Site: brandenburg
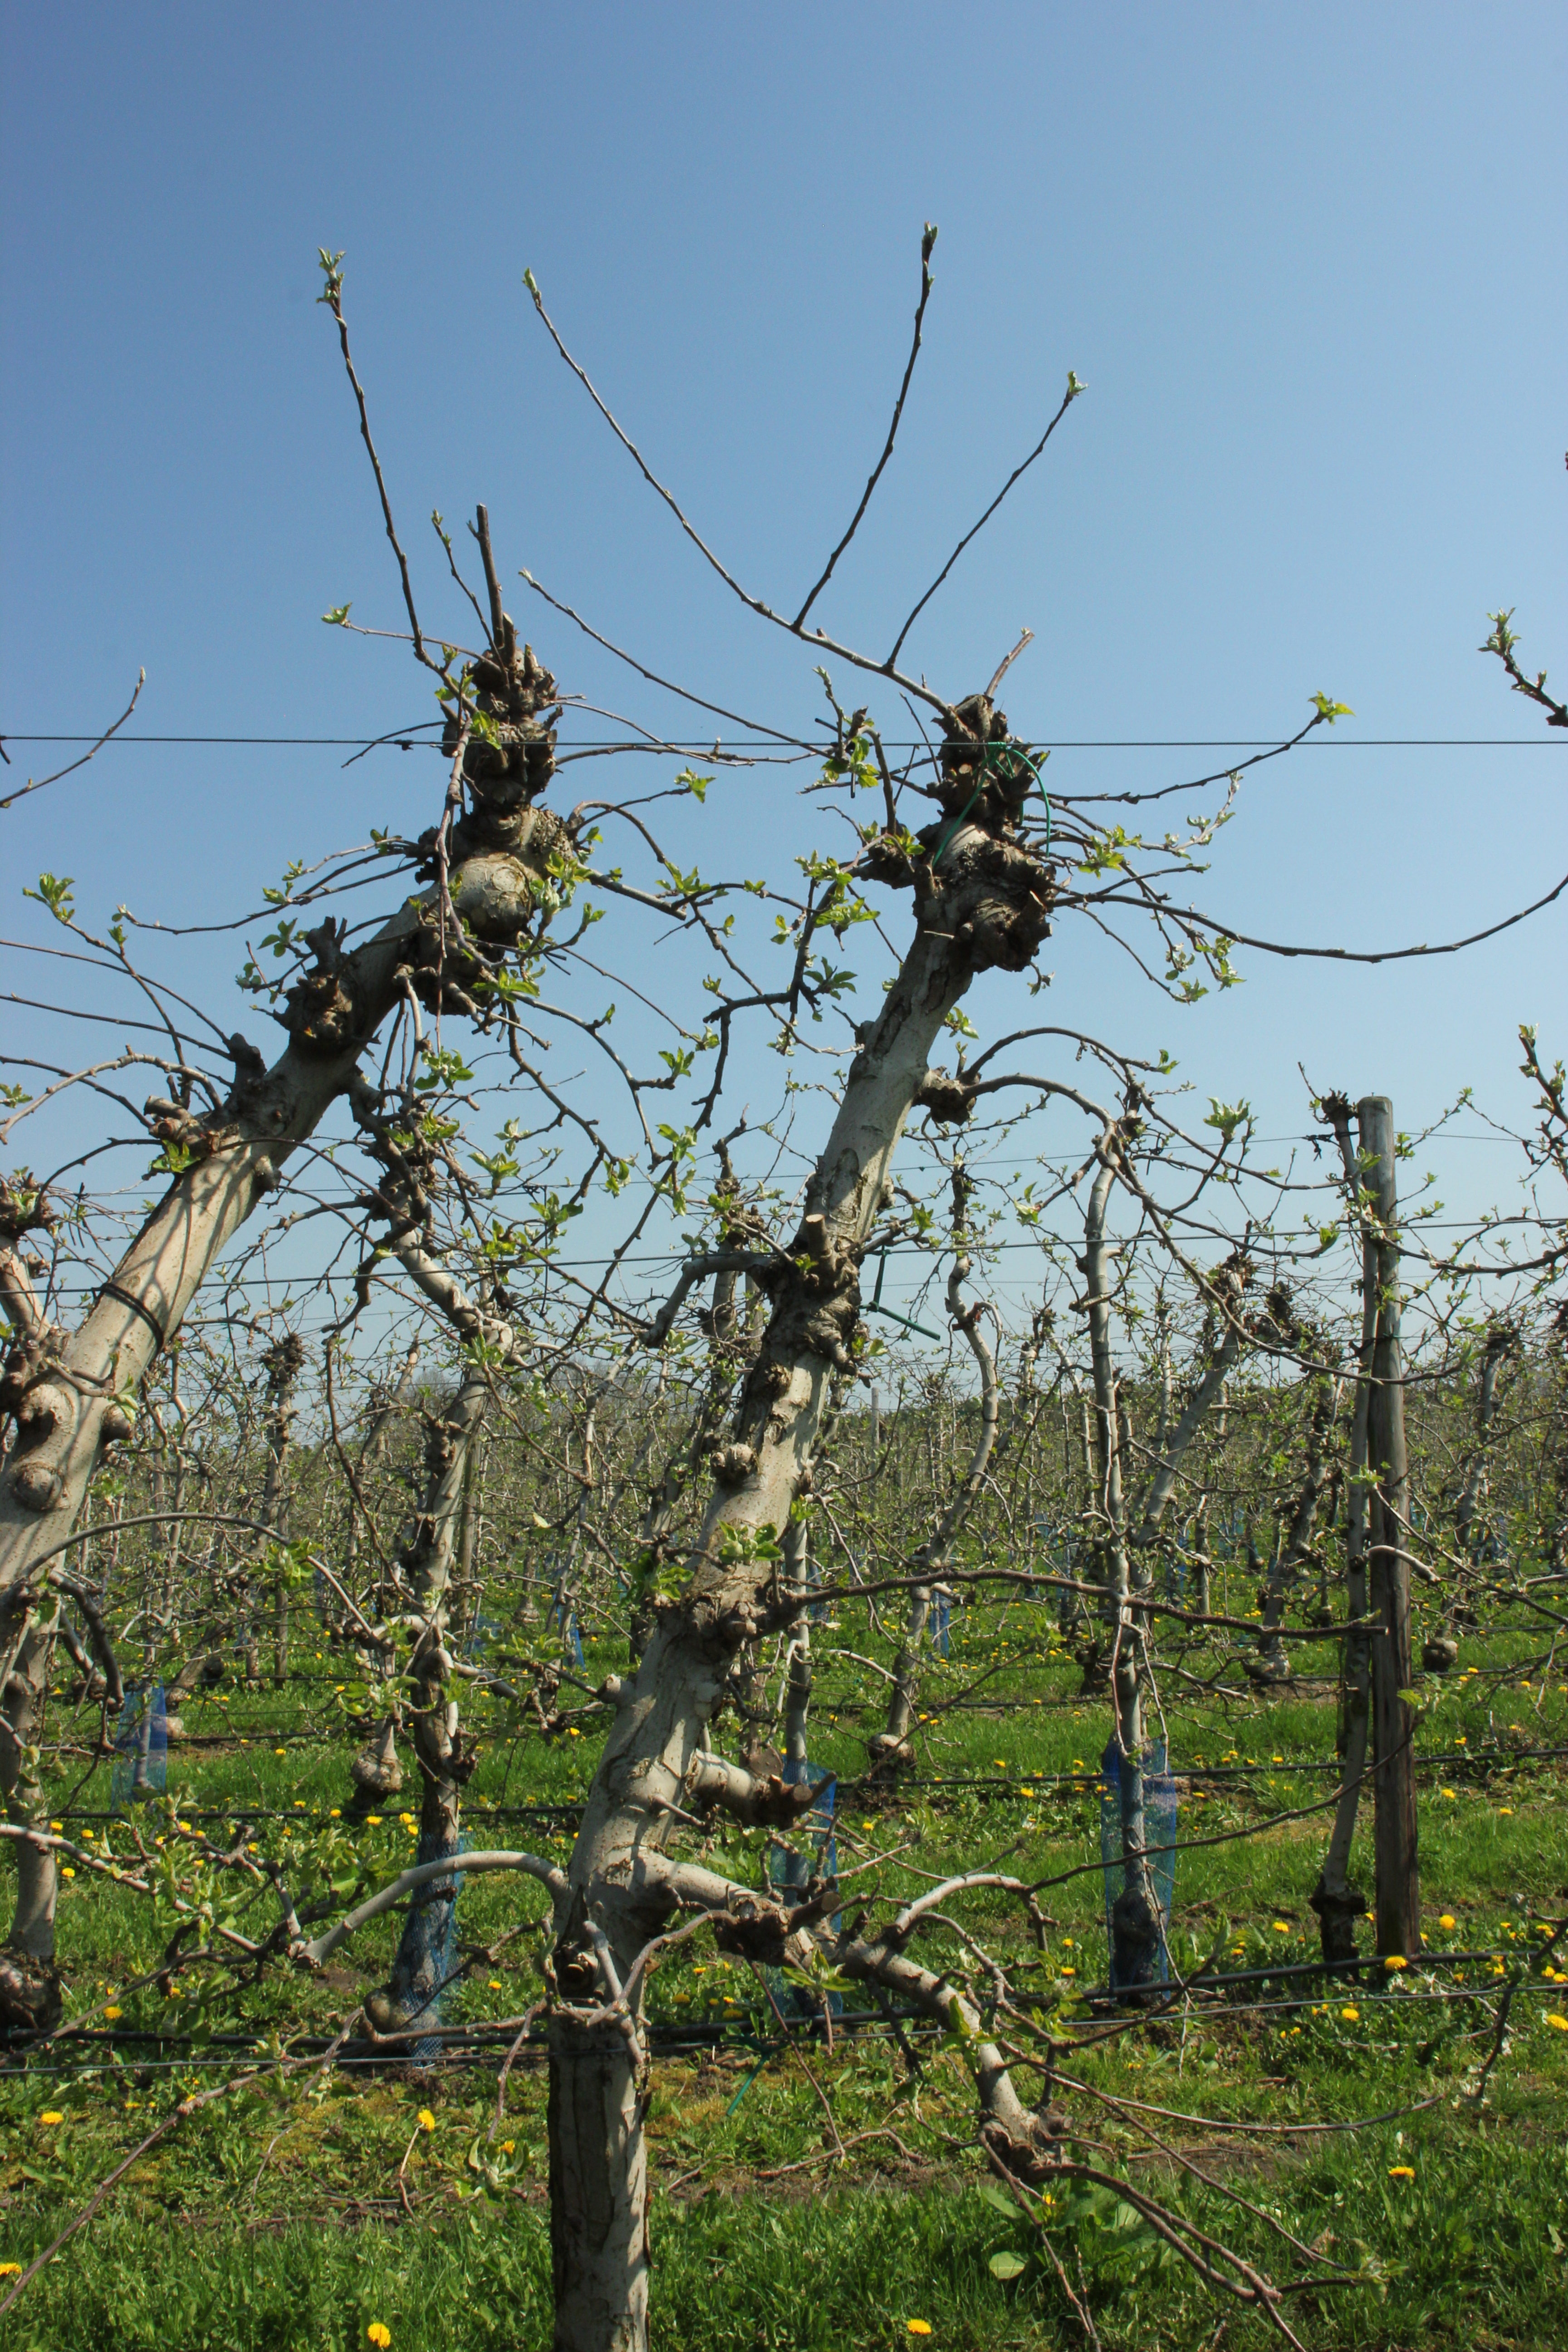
Growth stage (BBCH 56): Inflorescence emergence